Agastya

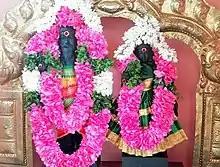
Lobamudra sameda Agasthiyar Temple, A. Vallalapatti, Madurai

Agastya, along with Tirumular, is considered a "siddhar" in both philosophical and practical domains, unlike most other "siddhar" who are revered for their special domain of knowledge. Agastya is also unique for the reverence he has received in historic texts all over the Indian subcontinent.